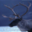
Label: deer